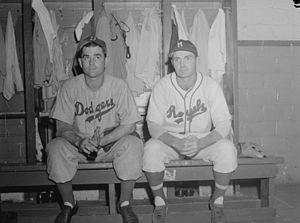
Nous voyons deux joueurs de base-ball assis sur un banc. Ed Head joue avec les Dodgers de Brooklyn et Lew Riggs avec les Royaux de Montréal.
Les Royaux de Montréal étaient une équipe professionnelle de baseball qui a joué à Montréal au Québec de 1897 à 1917 et de 1928 à 1960. Les Royaux ont évolué dans de la Ligue internationale et dans la ligue qui l’a précédée, la Ligue de l’est.